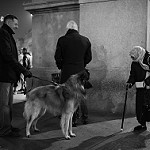
Label: street